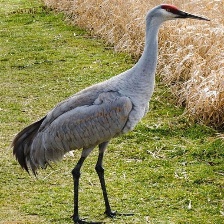
Species: SANDHILL CRANE
Scientific name: GRUS CANADENSIS
ImageNet parent category: crane